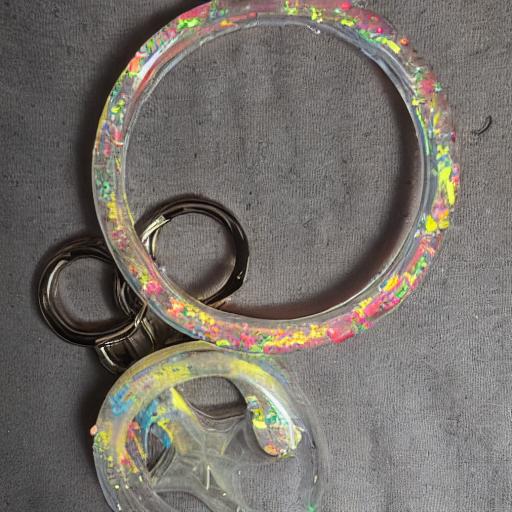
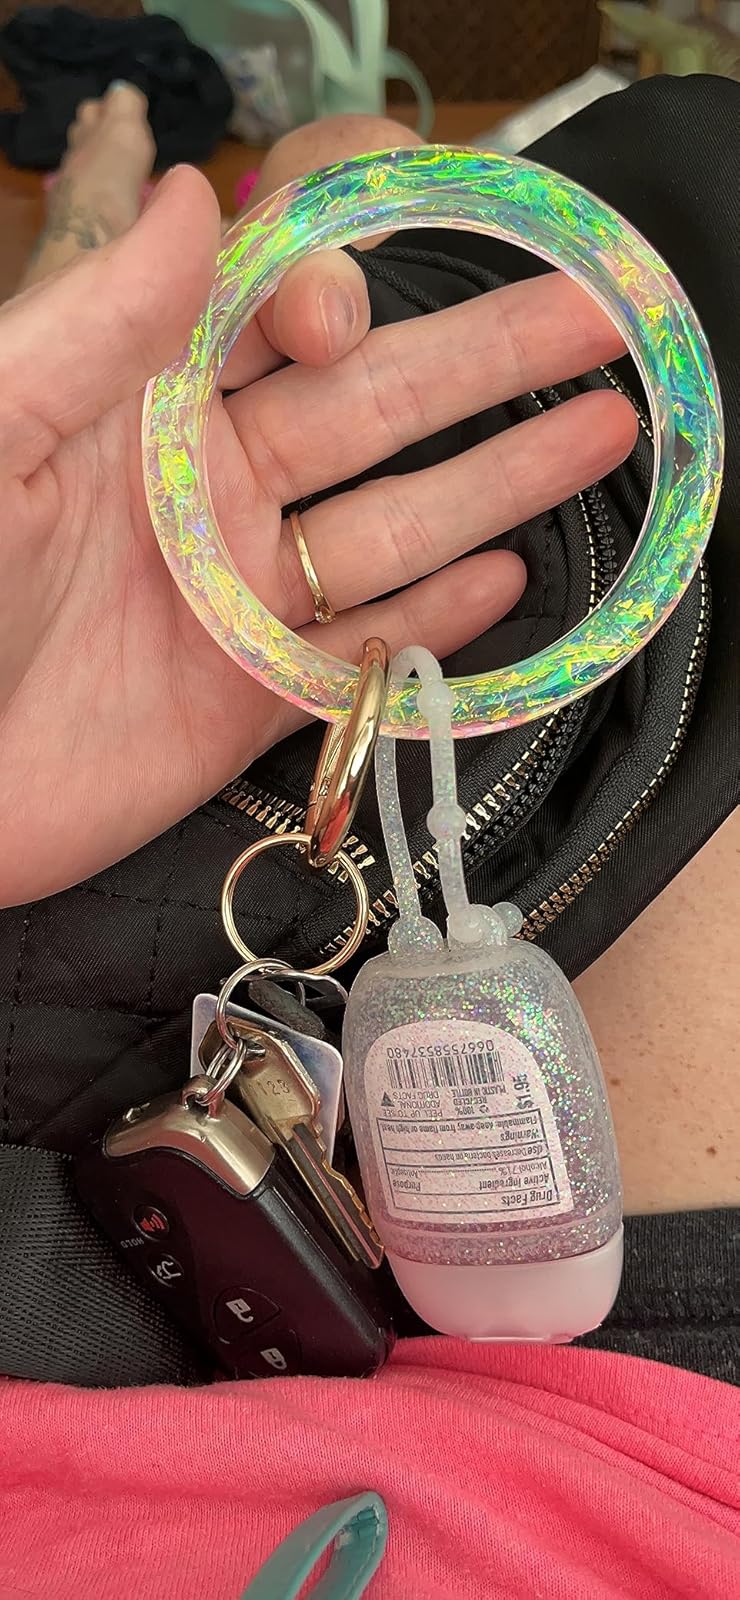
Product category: accessories_keychain
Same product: no